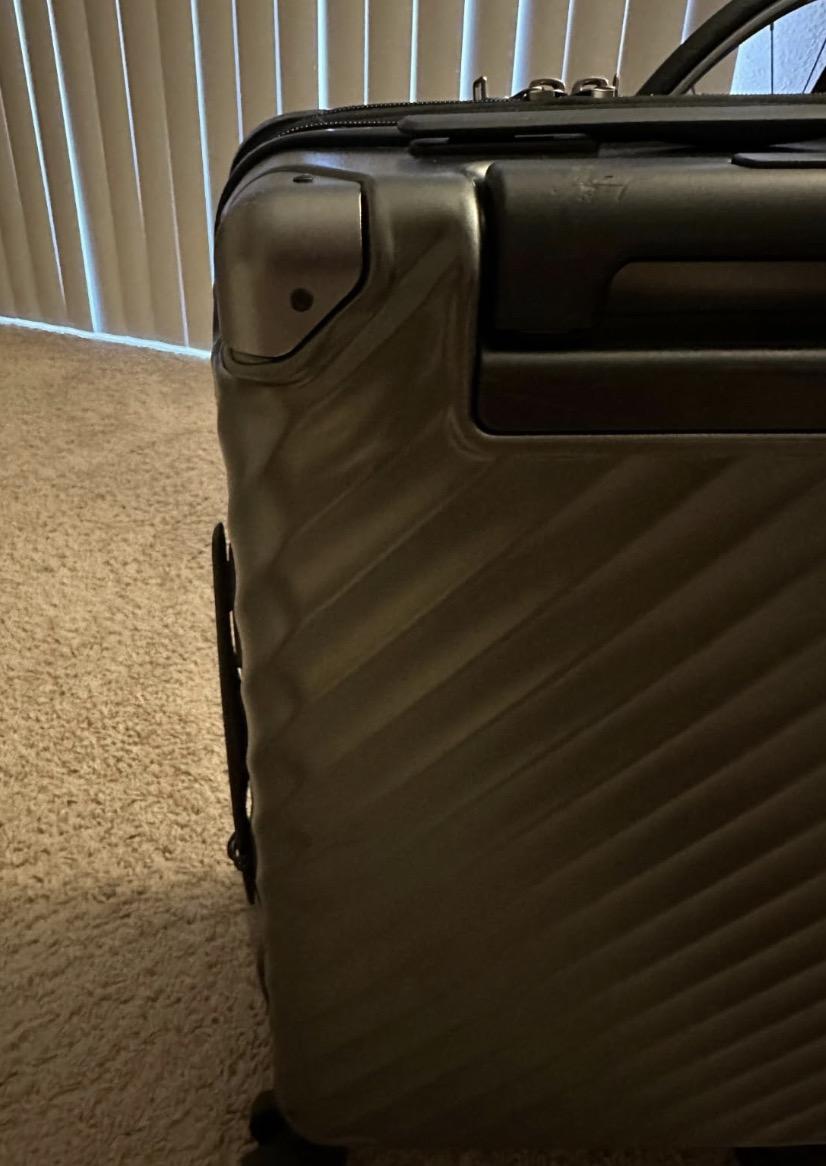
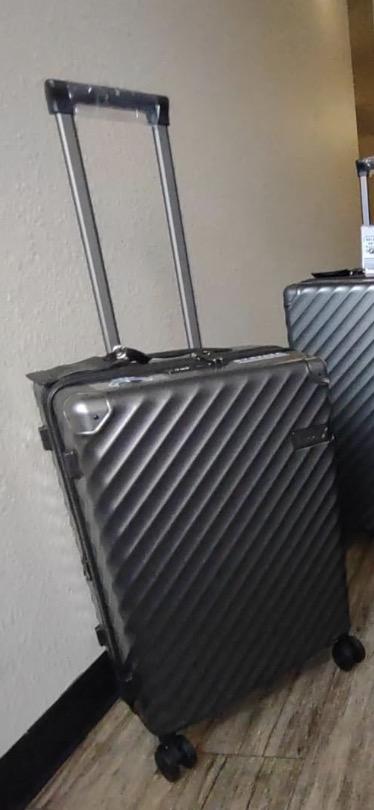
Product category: misc
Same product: yes